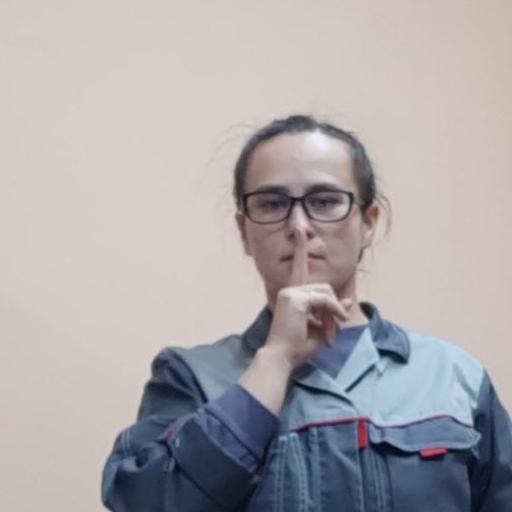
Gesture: mute